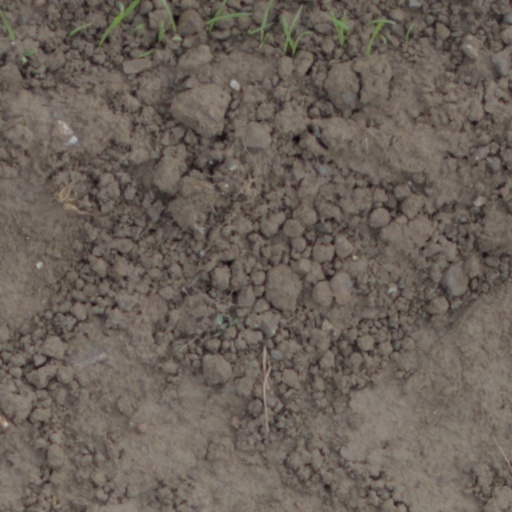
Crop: wheat